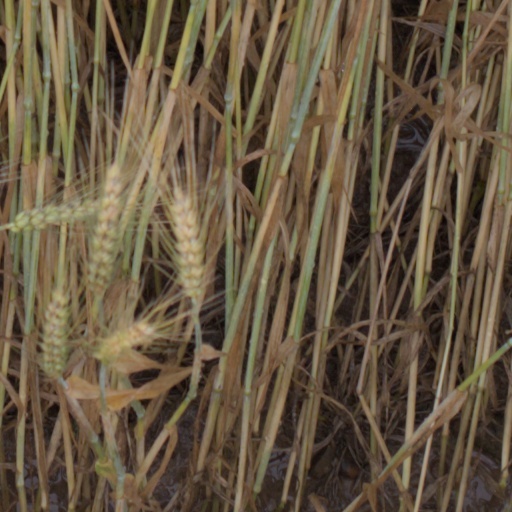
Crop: wheat